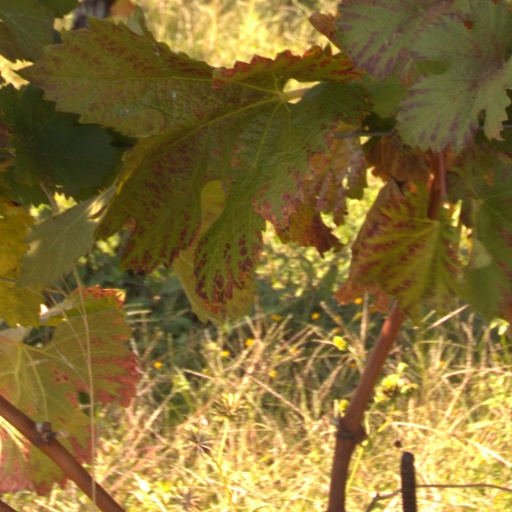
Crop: grape